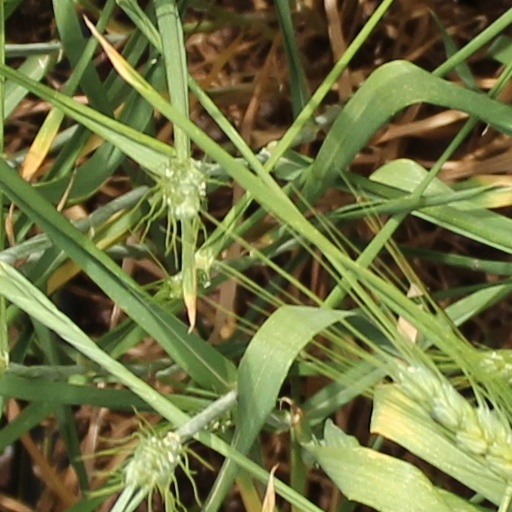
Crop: wheat